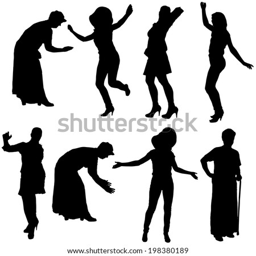
vector silhouette of women on a white background .